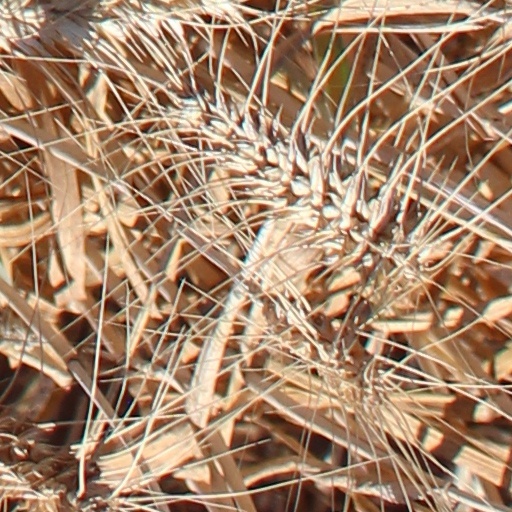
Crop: wheat